Nishio Station

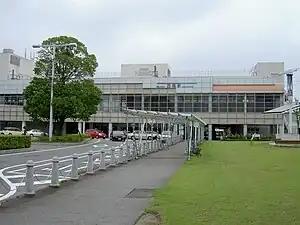
Nishio Station in July 2005

Nishio Station is served by the Meitetsu Nishio Line, and is located 15.0 kilometers from the starting point of the line at .